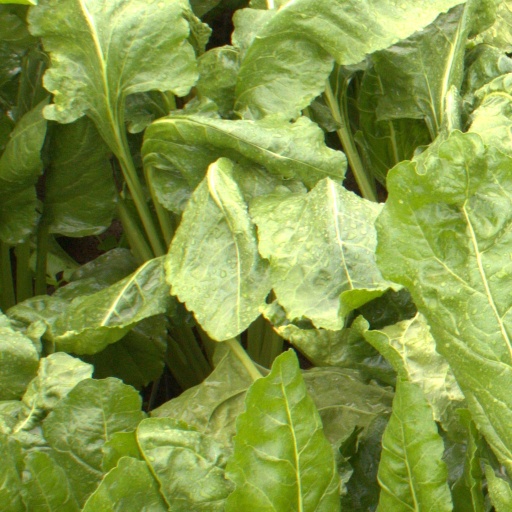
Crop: sugar beet